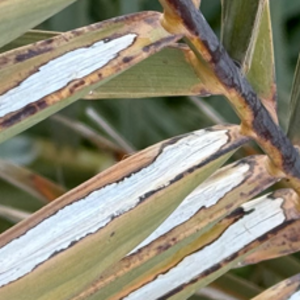
Label: Black Scorch